List of gear nomenclature

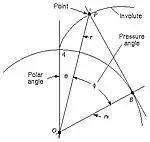
Involute polar angle

Expressed as θ, the involute polar angle is the angle between a radius vector to a point, "P", on an involute curve and a radial line to the intersection, "A", of the curve with the base circle.